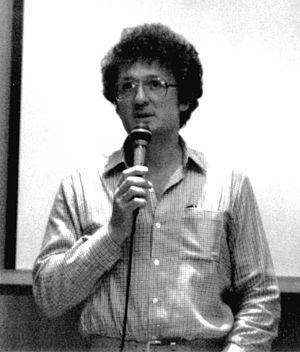
Ian Marter, né le 28 octobre 1944 à Coventry et mort d'une crise cardiaque le 28 octobre 1986 à Londres, est un acteur et écrivain anglais principalement connu dans les années 1970 pour son rôle autour de la série Doctor Who et de ses adaptations en livre.